Sara Mazur

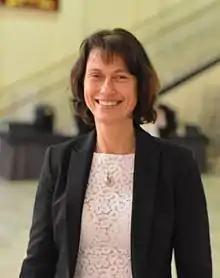

Birgit "Sara" Mazur (born 8 May 1966), is a Swedish physicist, electrical engineer, and business executive.